Remco Breuker

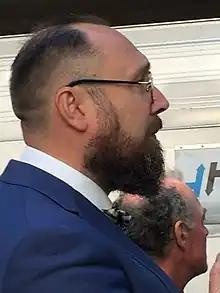

Remco Erik Breuker (born 1972) is a Dutch historian, author, academic, and translator specializing in Korea and Northeast Asia, focusing on medieval Korean and Northeast Asian history and contemporary North Korean affairs. He is currently a professor of Korean studies at Leiden University.